Minamoto clan

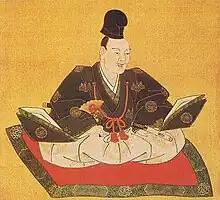
A portrait of Minamoto no Yoshinaka (1154–1184)

These were descendants of Emperor Daigo. His son Minamoto no Takaakira became a "sadaijin", but his downfall came during the Anna incident. Takaakira's descendants include the Okamoto and Kawajiri clans. Daigo's grandson Minamoto no Hiromasa was a reputed musician.